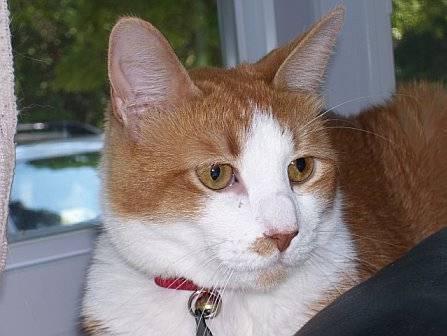
cat